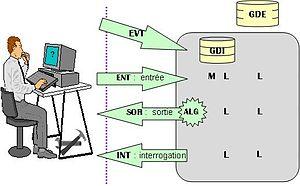
Le point de fonction mesure la taille d'un logiciel en quantifiant les fonctionnalités offertes aux utilisateurs, en se basant seulement sur la modélisation logique et les spécifications fonctionnelles. Dans ce cadre, les principaux objectifs de la mesure PF sont les suivants :